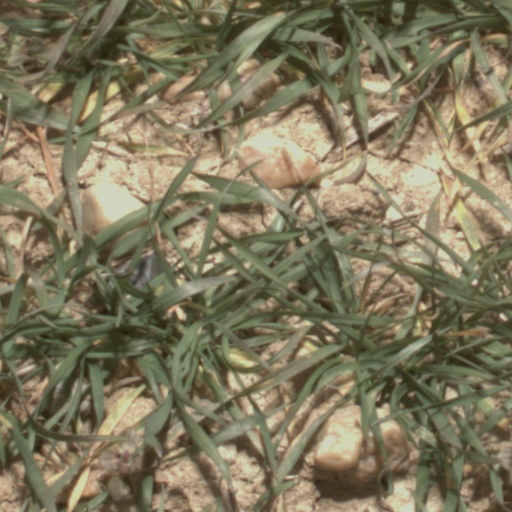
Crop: wheat